Group action

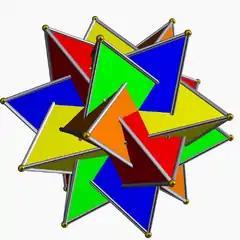
In the compound of five tetrahedra, the symmetry group is the (rotational) icosahedral group of order 60, while the stabilizer of a single chosen tetrahedron is the (rotational) tetrahedral group of order 12, and the orbit space (of order 60/12 = 5) is naturally identified with the 5 tetrahedra – the coset corresponds to the tetrahedron to which sends the chosen tetrahedron.

Consider a group acting on a set . The " of an element in is the set of elements in to which can be moved by the elements of . The orbit of is denoted by :